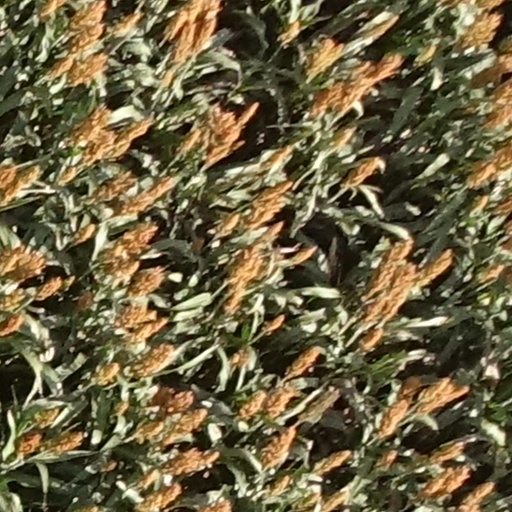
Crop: sorghum